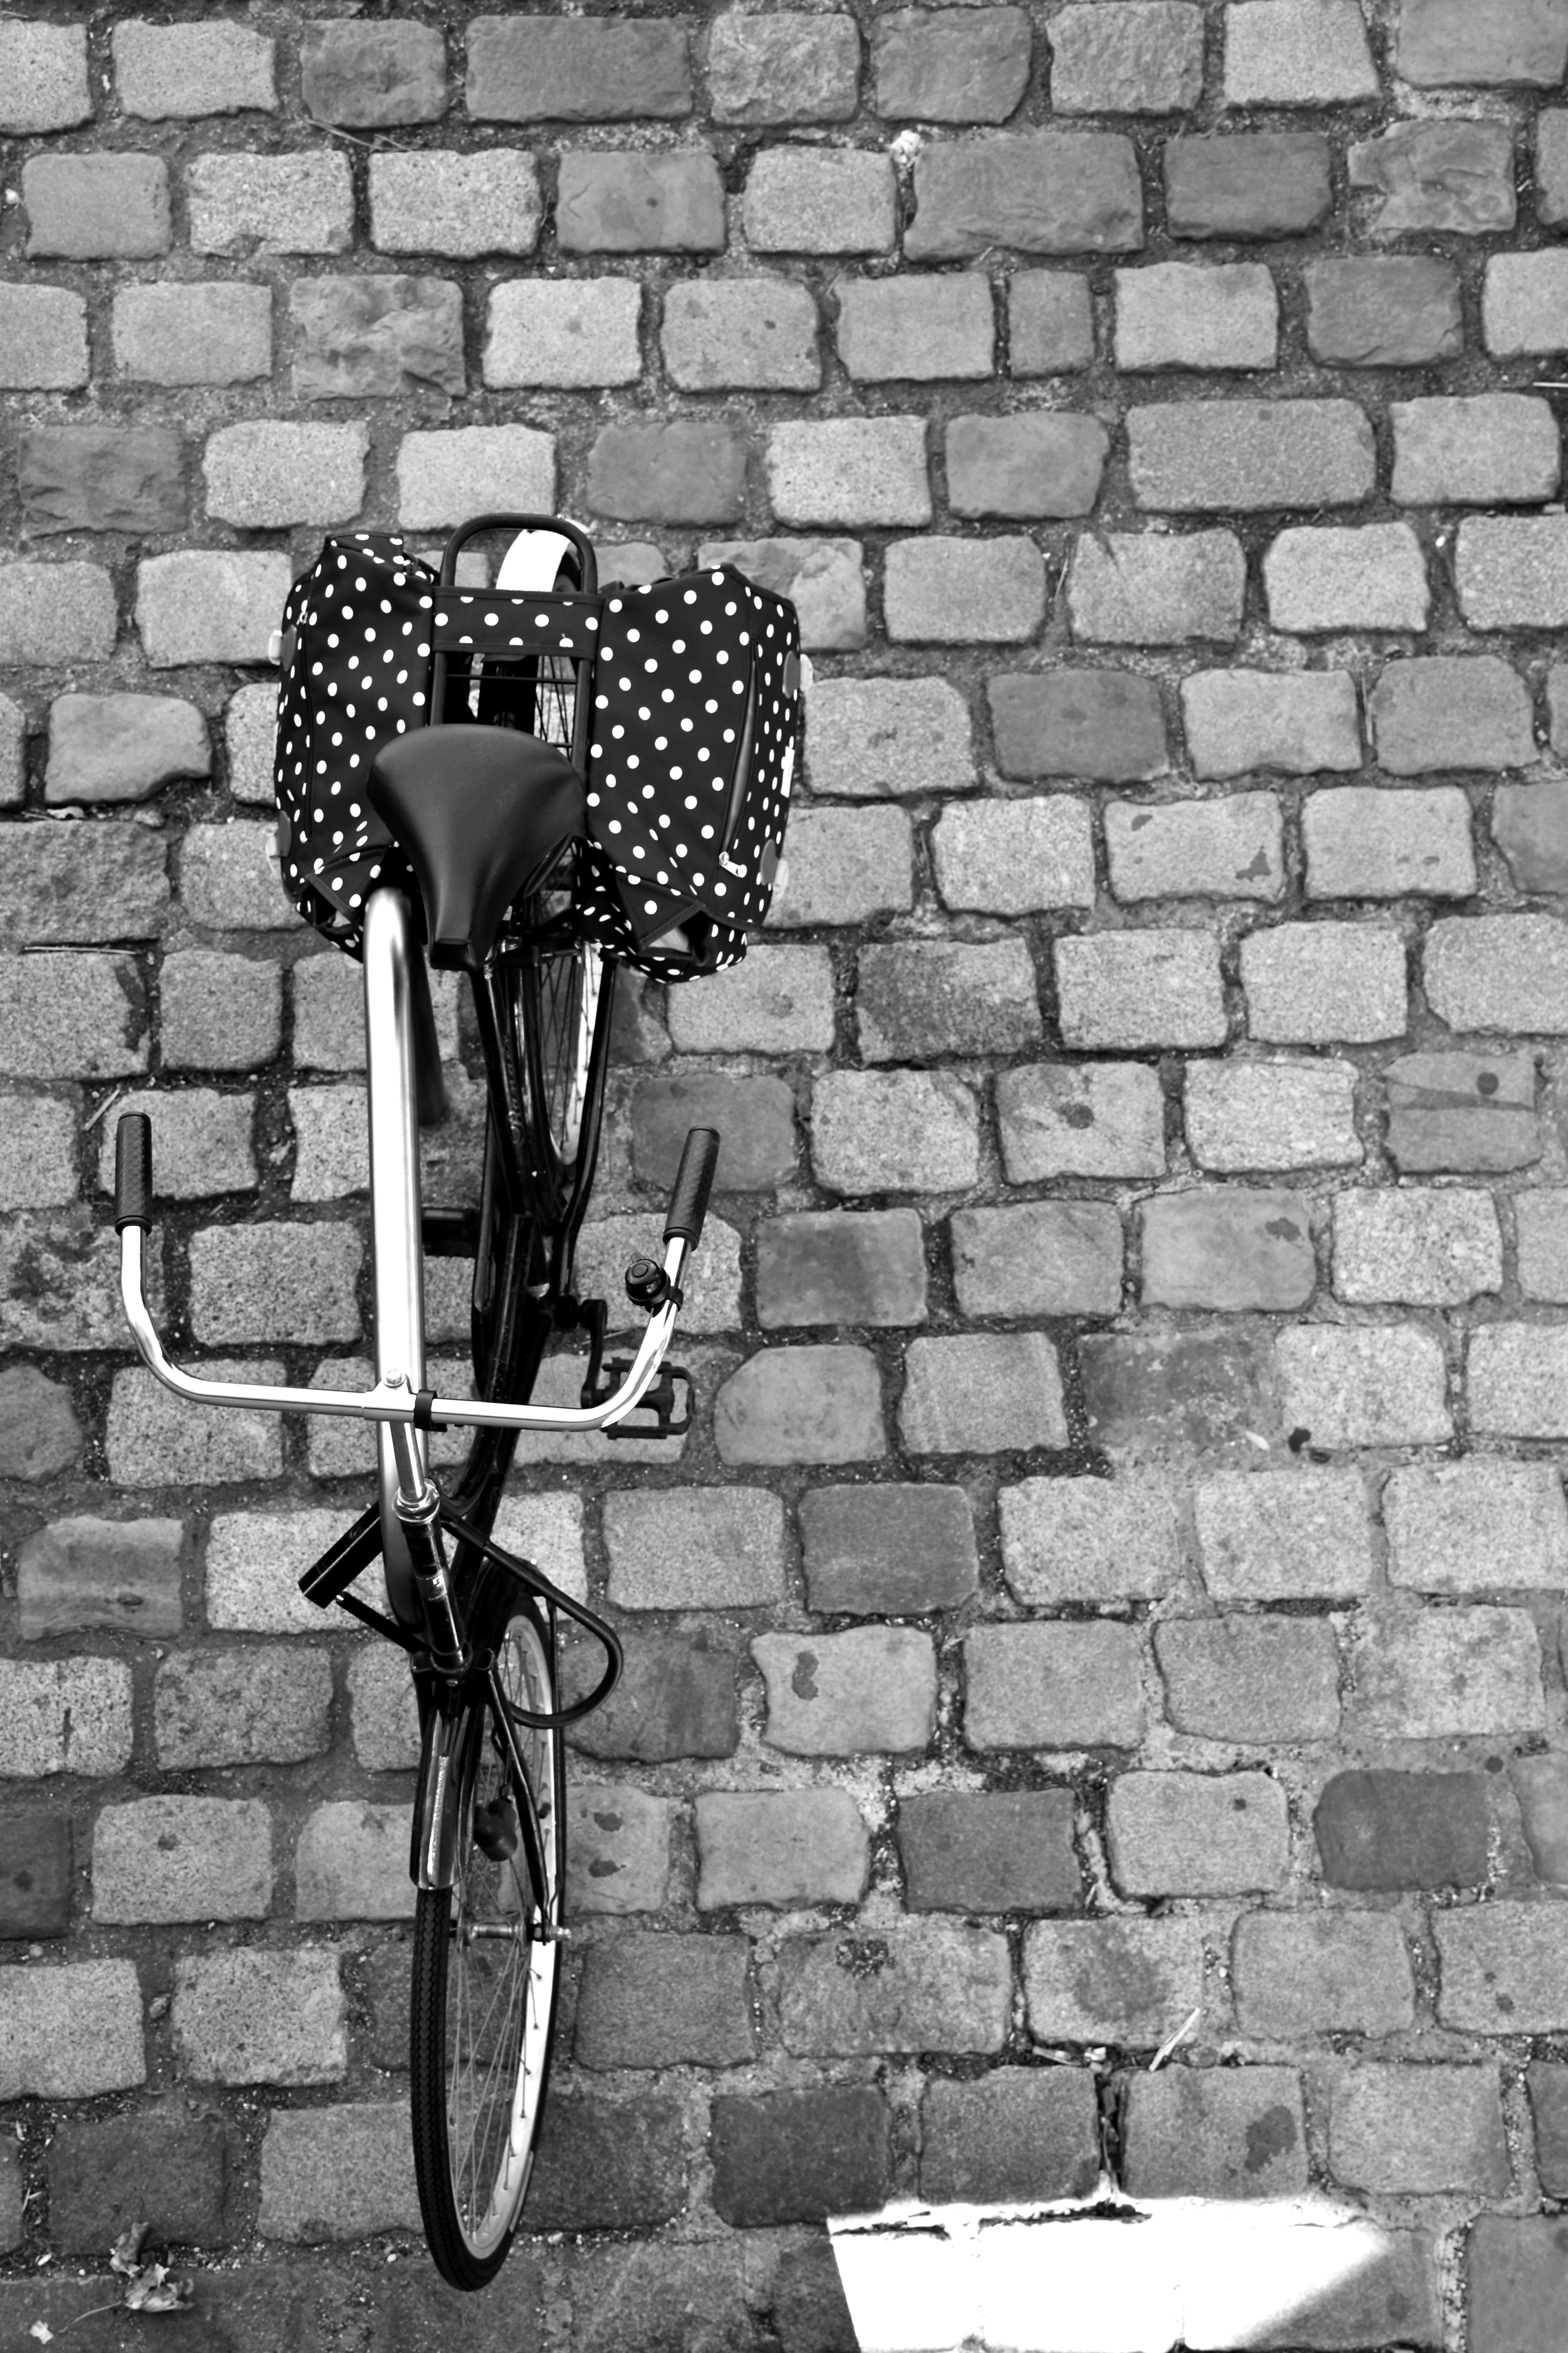
black and white, white, sport, traffic, wheel, sidewalk, bicycle, bike, city, paris, pavement, transport, vehicle, black, monochrome, sports equipment, race, old bike, monochrome photography, bicycle motocross, freestyle bmx